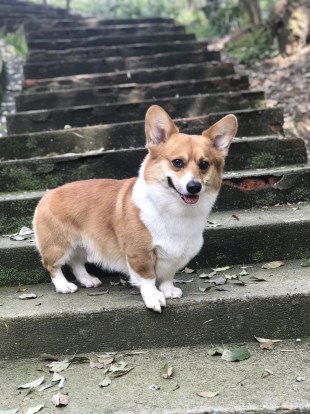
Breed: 2909-n000116-Cardigan